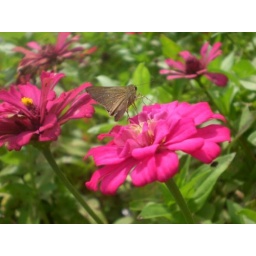
butterfly sucks in flower